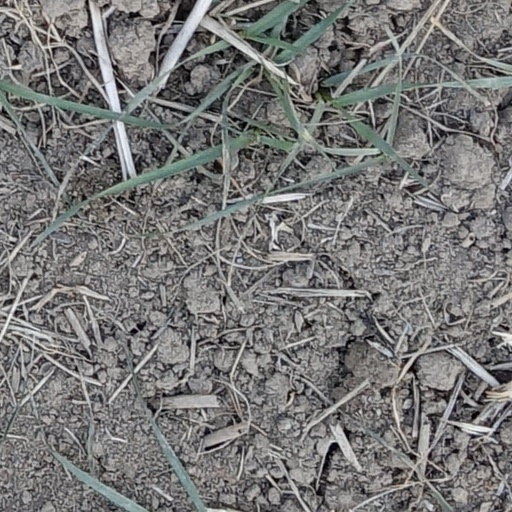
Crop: wheat